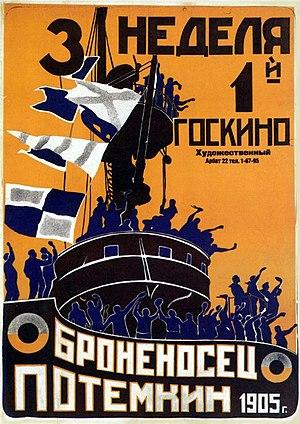
Le Cuirassé Potemkine est un film soviétique muet réalisé par Sergueï Eisenstein, sorti en 1925. Il traite de la mutinerie du cuirassé Potemkine dans le port d’Odessa en 1905, de l’insurrection et de la répression qui s’ensuivirent dans la ville. Le film fut très longtemps interdit dans de nombreux pays occidentaux pour cause de « propagande bolchevique » et « incitation à la violence de classe ». Il est considéré comme l'un des plus grands films de propagande de tous les temps. Il est choisi, en 1958, comme le meilleur film de tous les temps par 117 critiques internationaux lors de l’Exposition universelle de Bruxelles. Le film est entré dans le domaine public dans la plupart des pays du monde.
Il secondo tragico Fantozzi est une comédie italienne réalisée par Luciano Salce, sortie en 1976.
La Russie, en forme longue la fédération de Russie, est un état fédéral transcontinental. Elle est l'héritière de l'Empire russe et l'état continuateur de l'Union des républiques socialistes soviétiques.